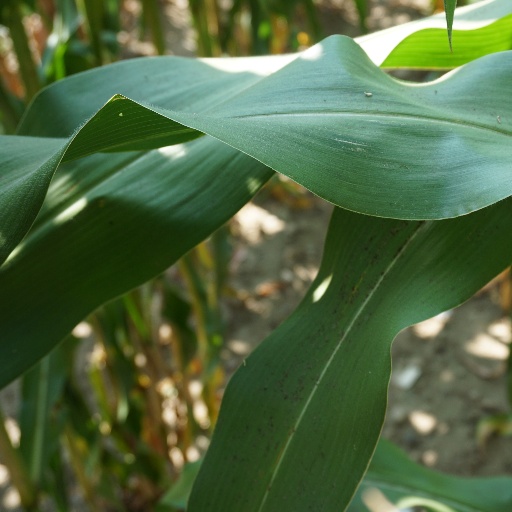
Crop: maize; corn